Lock Museum

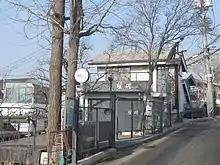
building

The Lock Museum is a private museum in Seoul, South Korea. It is directed by Mr. Hongkyu Choi.